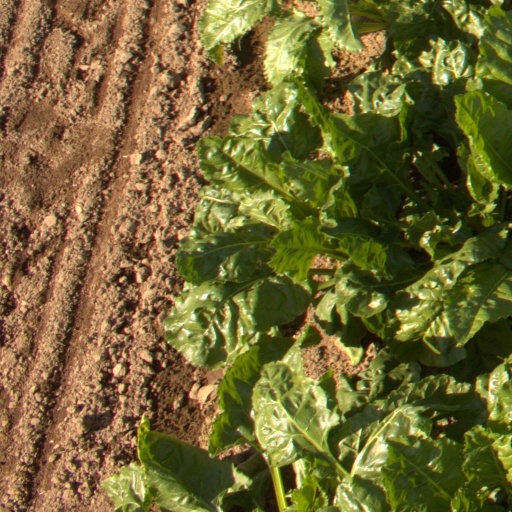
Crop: sugar beet